Demographics of the Czech Republic

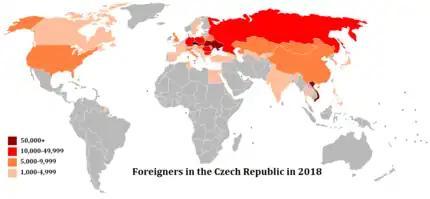

The German minority of the Czech Republic, historically the largest minority of the country, was almost entirely removed when 3 million were forcibly expelled in 1945–46 on the basis of the Potsdam Agreement. The constitution guarantees rights for minority languages, however there are 13 municipalities with German minority constituting 10% of population, which qualifies for such provisions. There is no bilingual education system in Western and Northern Bohemia, where the German minority is mostly concentrated. However, this is in large part due to the absence of German-speaking youth, a heritage of the post-war policy of the Communist government.